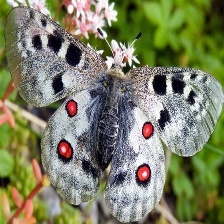
Species: APPOLLO